Borders (retailer)

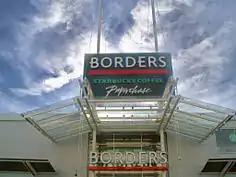
Borders in Southampton

The flagship Borders store at Wheelock Place in Singapore suddenly closed on 16 August 2011, and was forced to clear out by 23 August 2011. Vouchers and gift cards from Borders Singapore bookstore were no longer accepted. After hearing that the Borders store at Wheelock Place was shutting down, some people tried to use their vouchers on the Saturday at its other outlet at Parkway Parade, but they were not allowed to do so. The books were cleared at a sale held at Singapore Expo Hall 4B, from 10am to 10pm, from 2 September 2011 to 6 September 2011. The remaining store closed on 26 September 2011 at 9 p.m., ending 14 years of sales in Singapore, just before the lease was due to end in October, but not before discounts of 70% to clear all items which started three days before its closure. In the last hours of business in Singapore, shelves, signs, baskets and computers at the cashiers' counters were also available for sale.